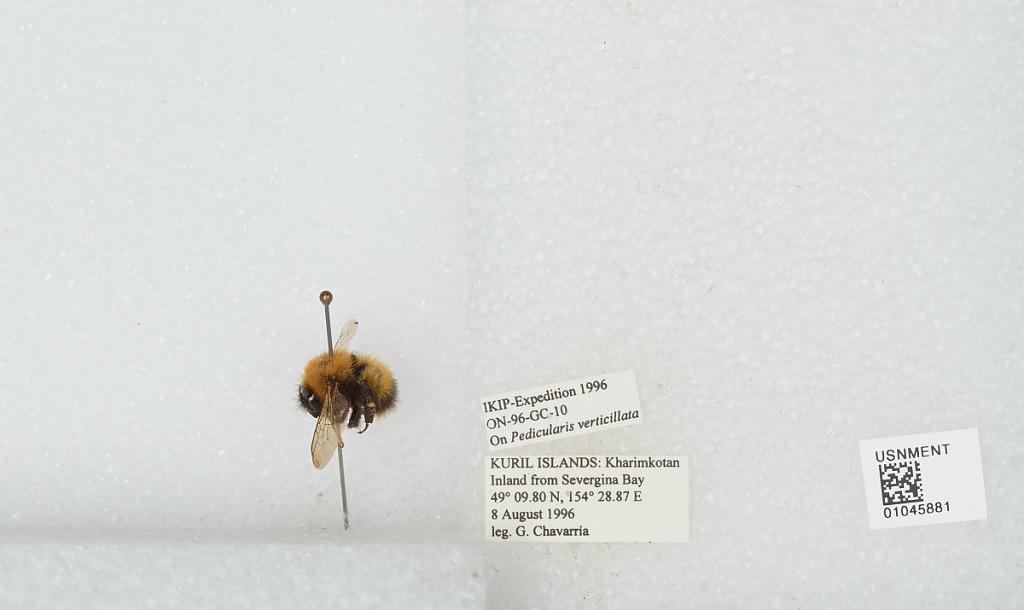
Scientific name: Bombus sp.
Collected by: G. Chavarria
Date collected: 1996-8-8
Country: Russia
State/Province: Sakhalin
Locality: Kuril Islands, Kharimkotan Island, inland from Severgina Bay
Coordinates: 49.1633, 154.481